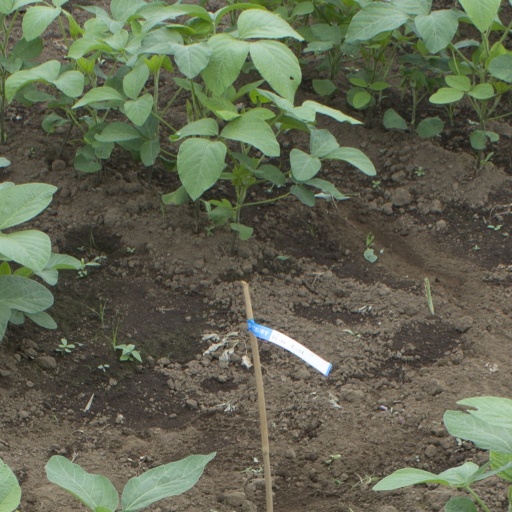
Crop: soybean